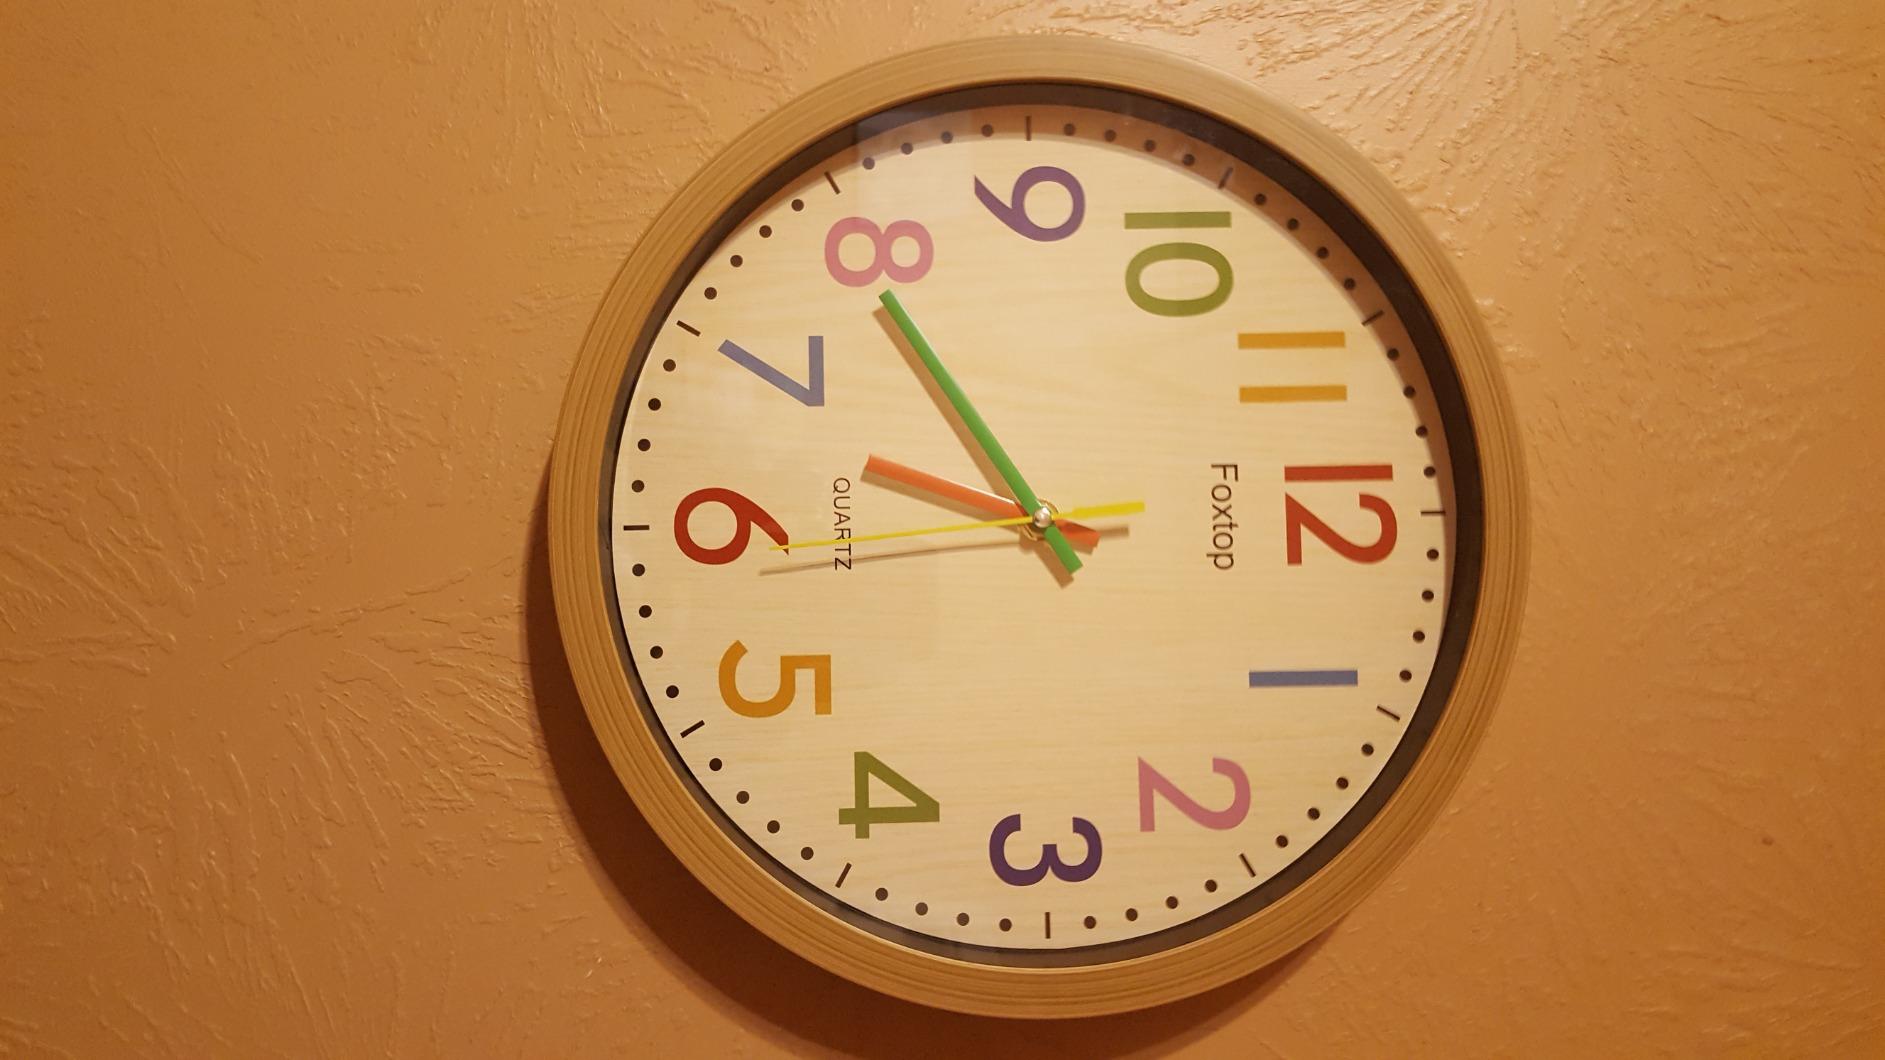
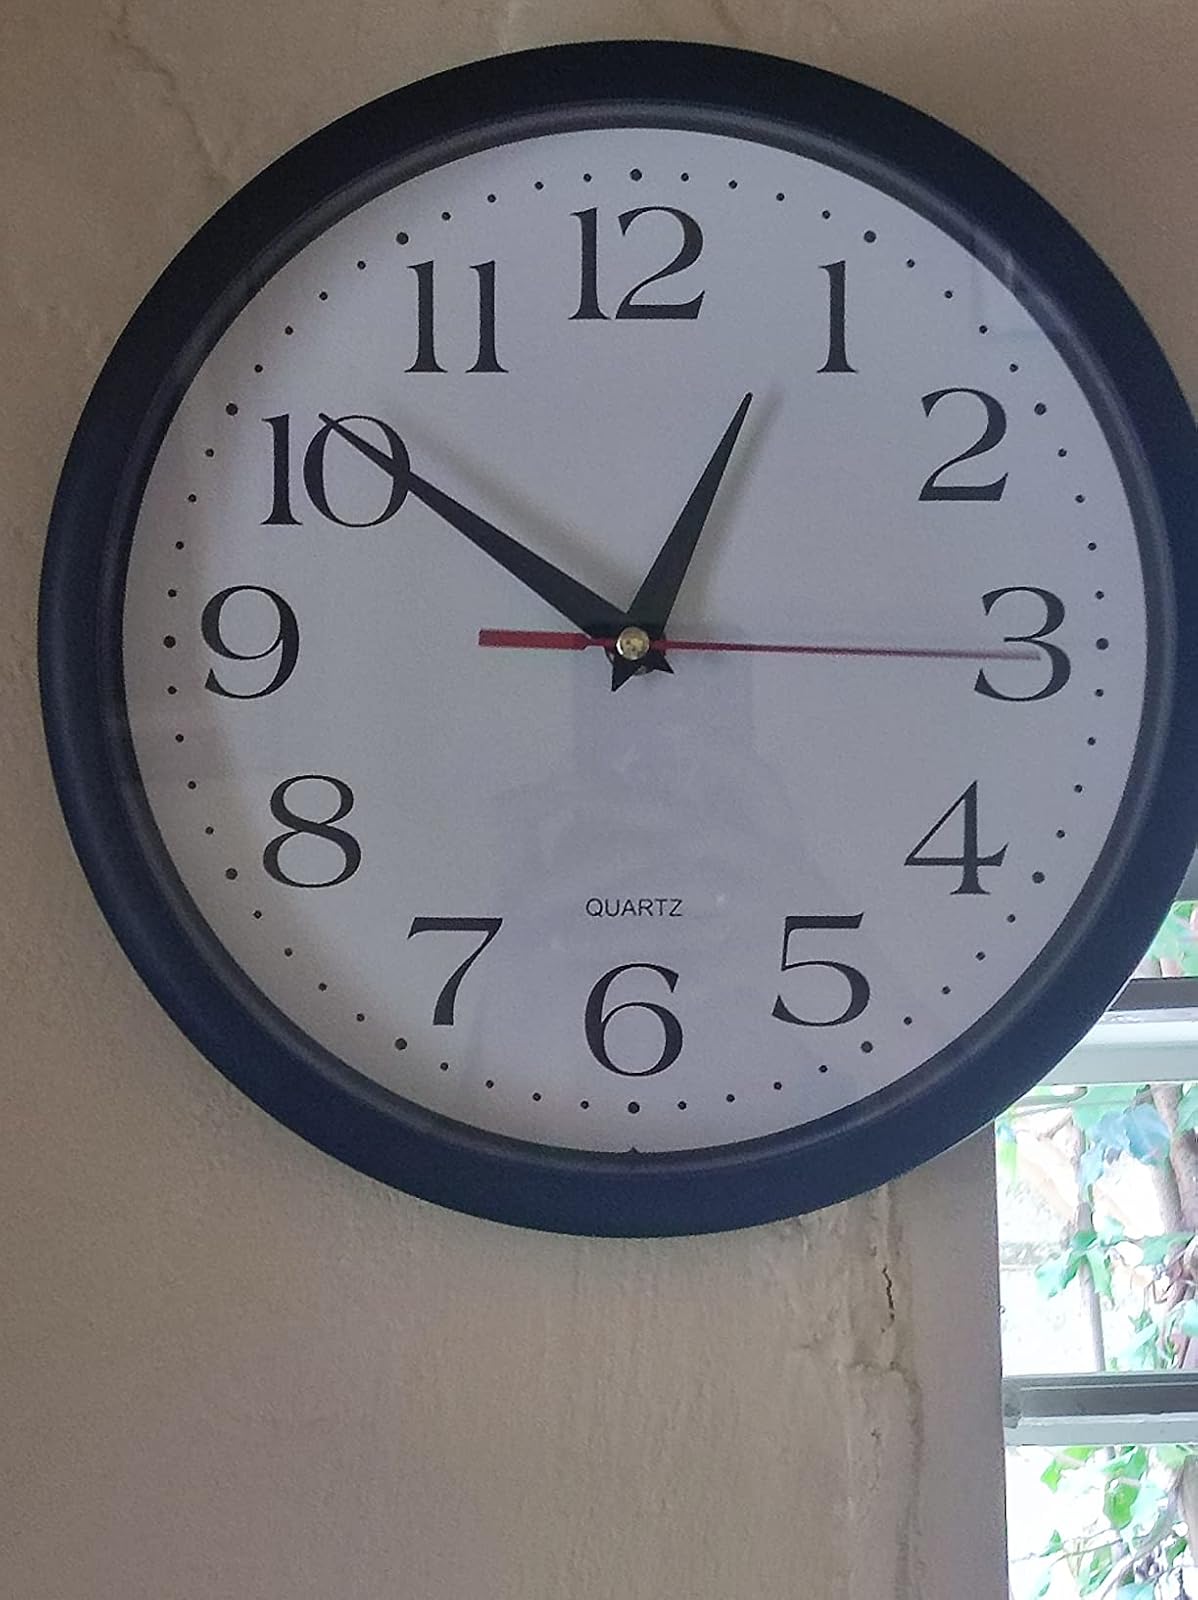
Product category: clock
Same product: no